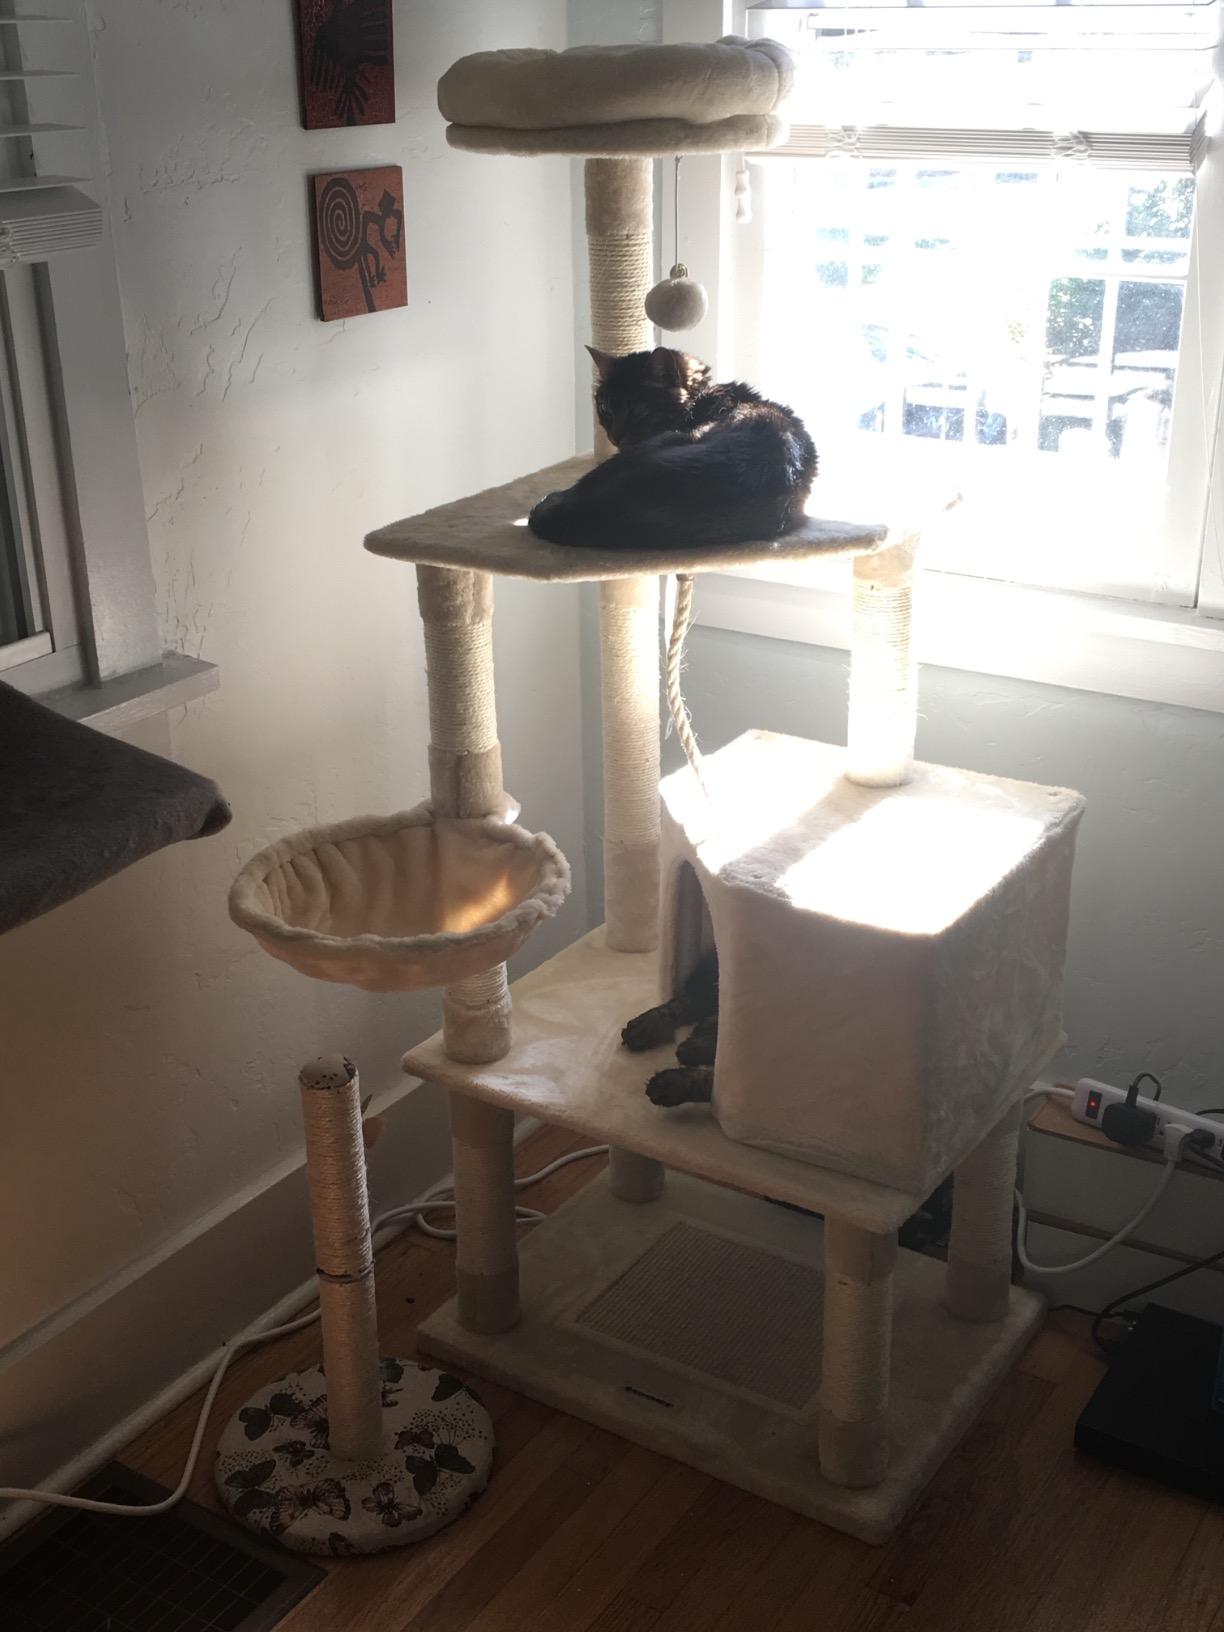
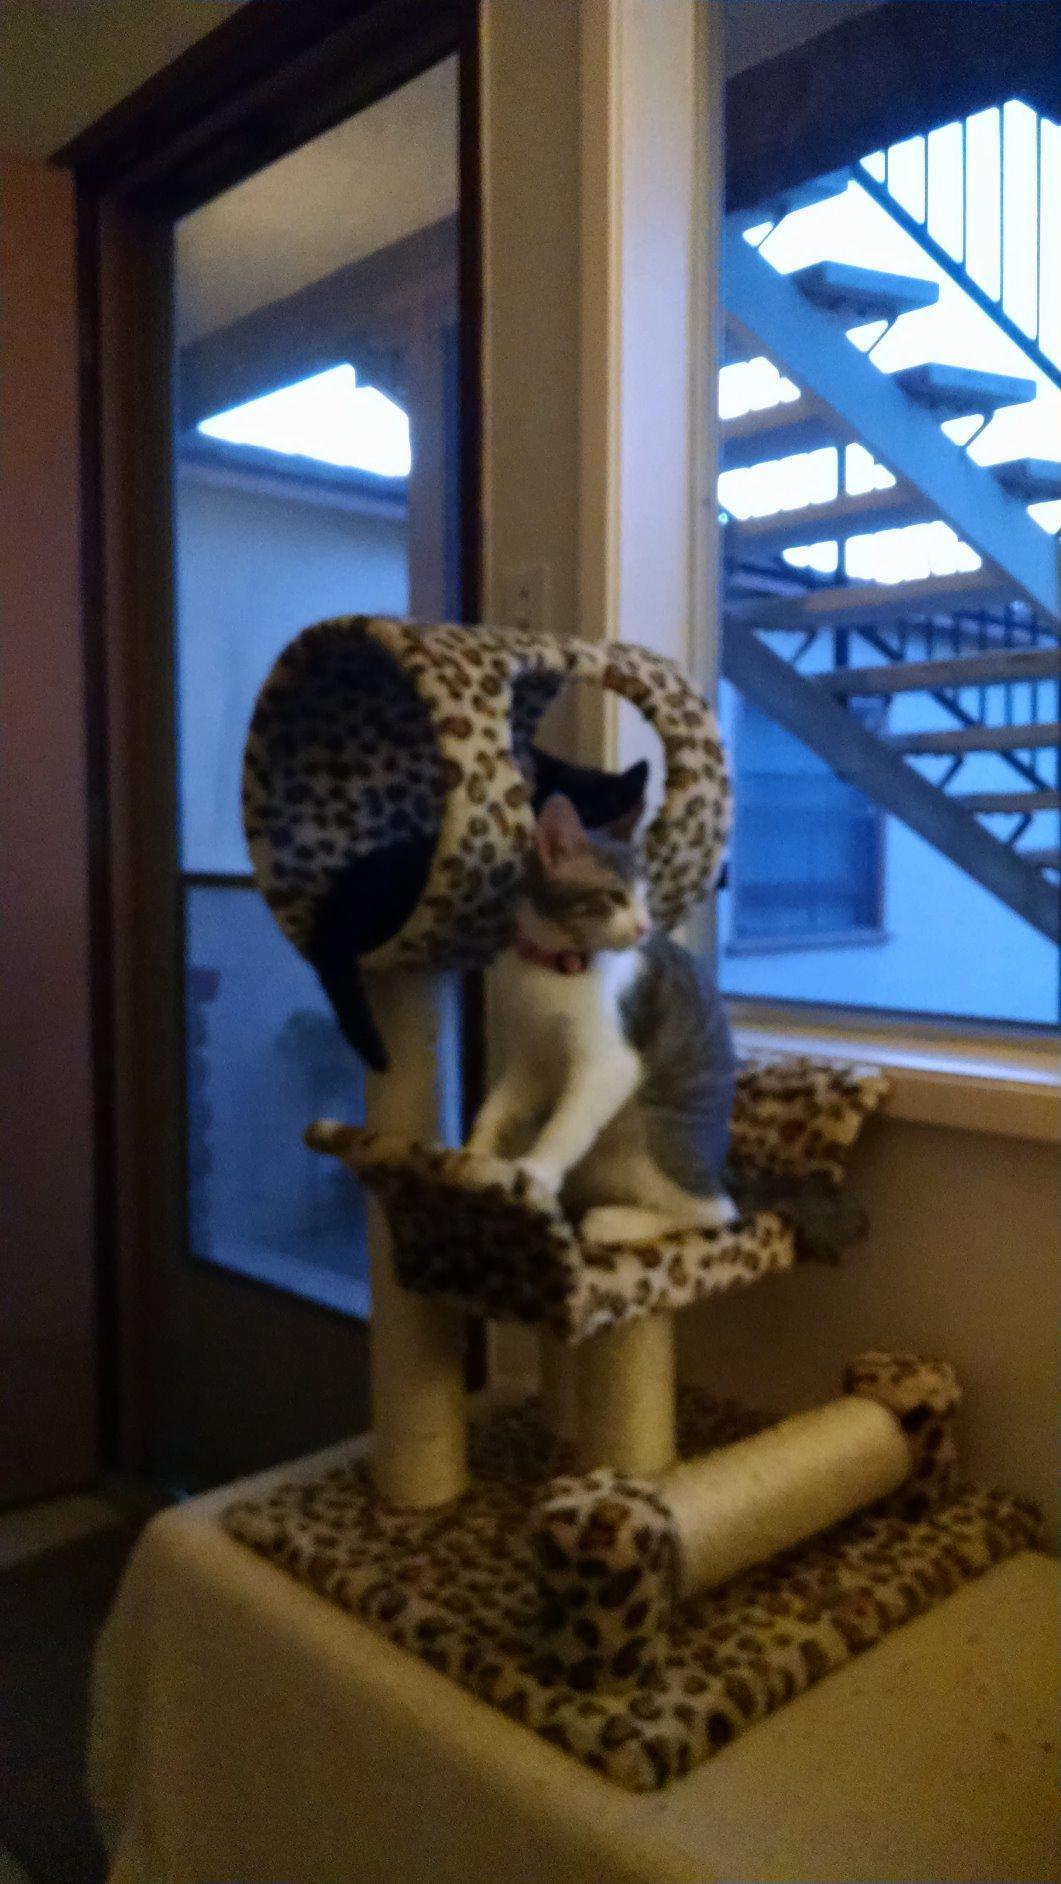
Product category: items_cat tree
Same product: no